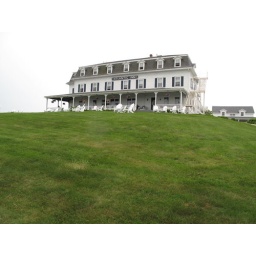
One of the oldest building in town. Elegant and romantic restored 1873 Victorian bed and breakfast. Also one of the BEST food in town.